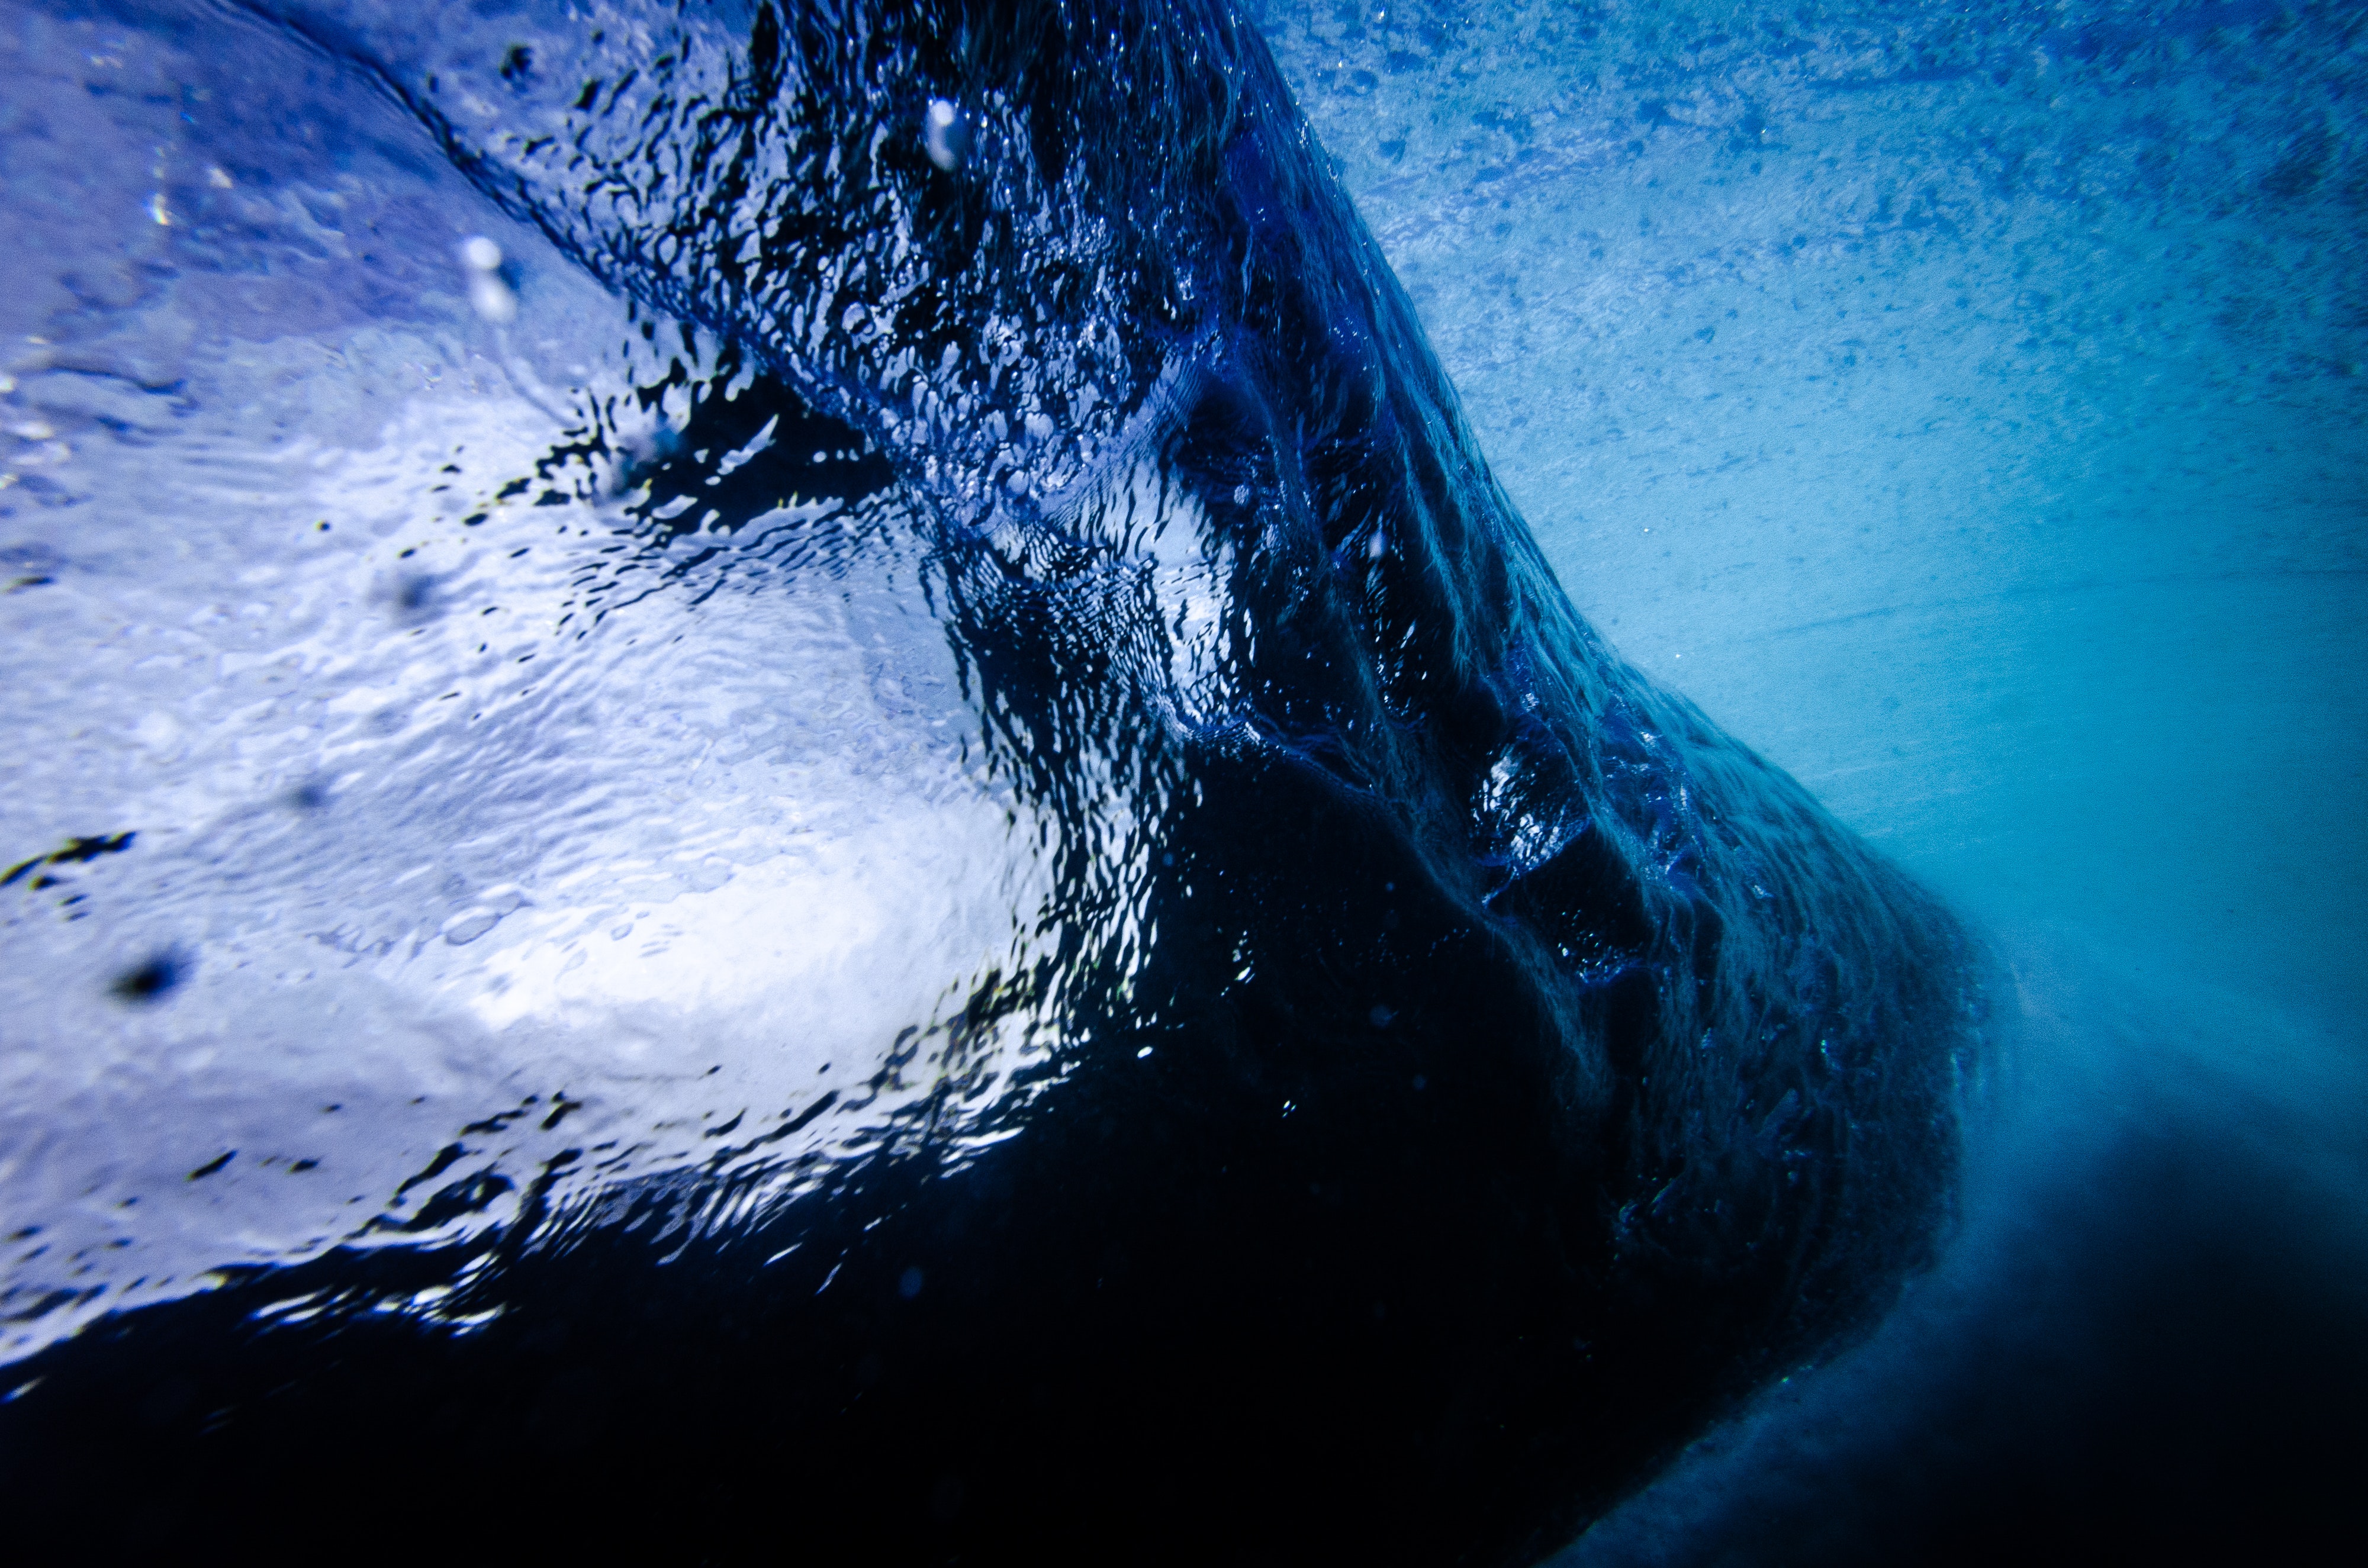
blue, water, sky, wave, eye, electric blue, tree, wind wave, photography, space, sea, liquid